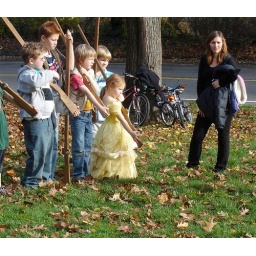
The girl in period dress was the cutest!